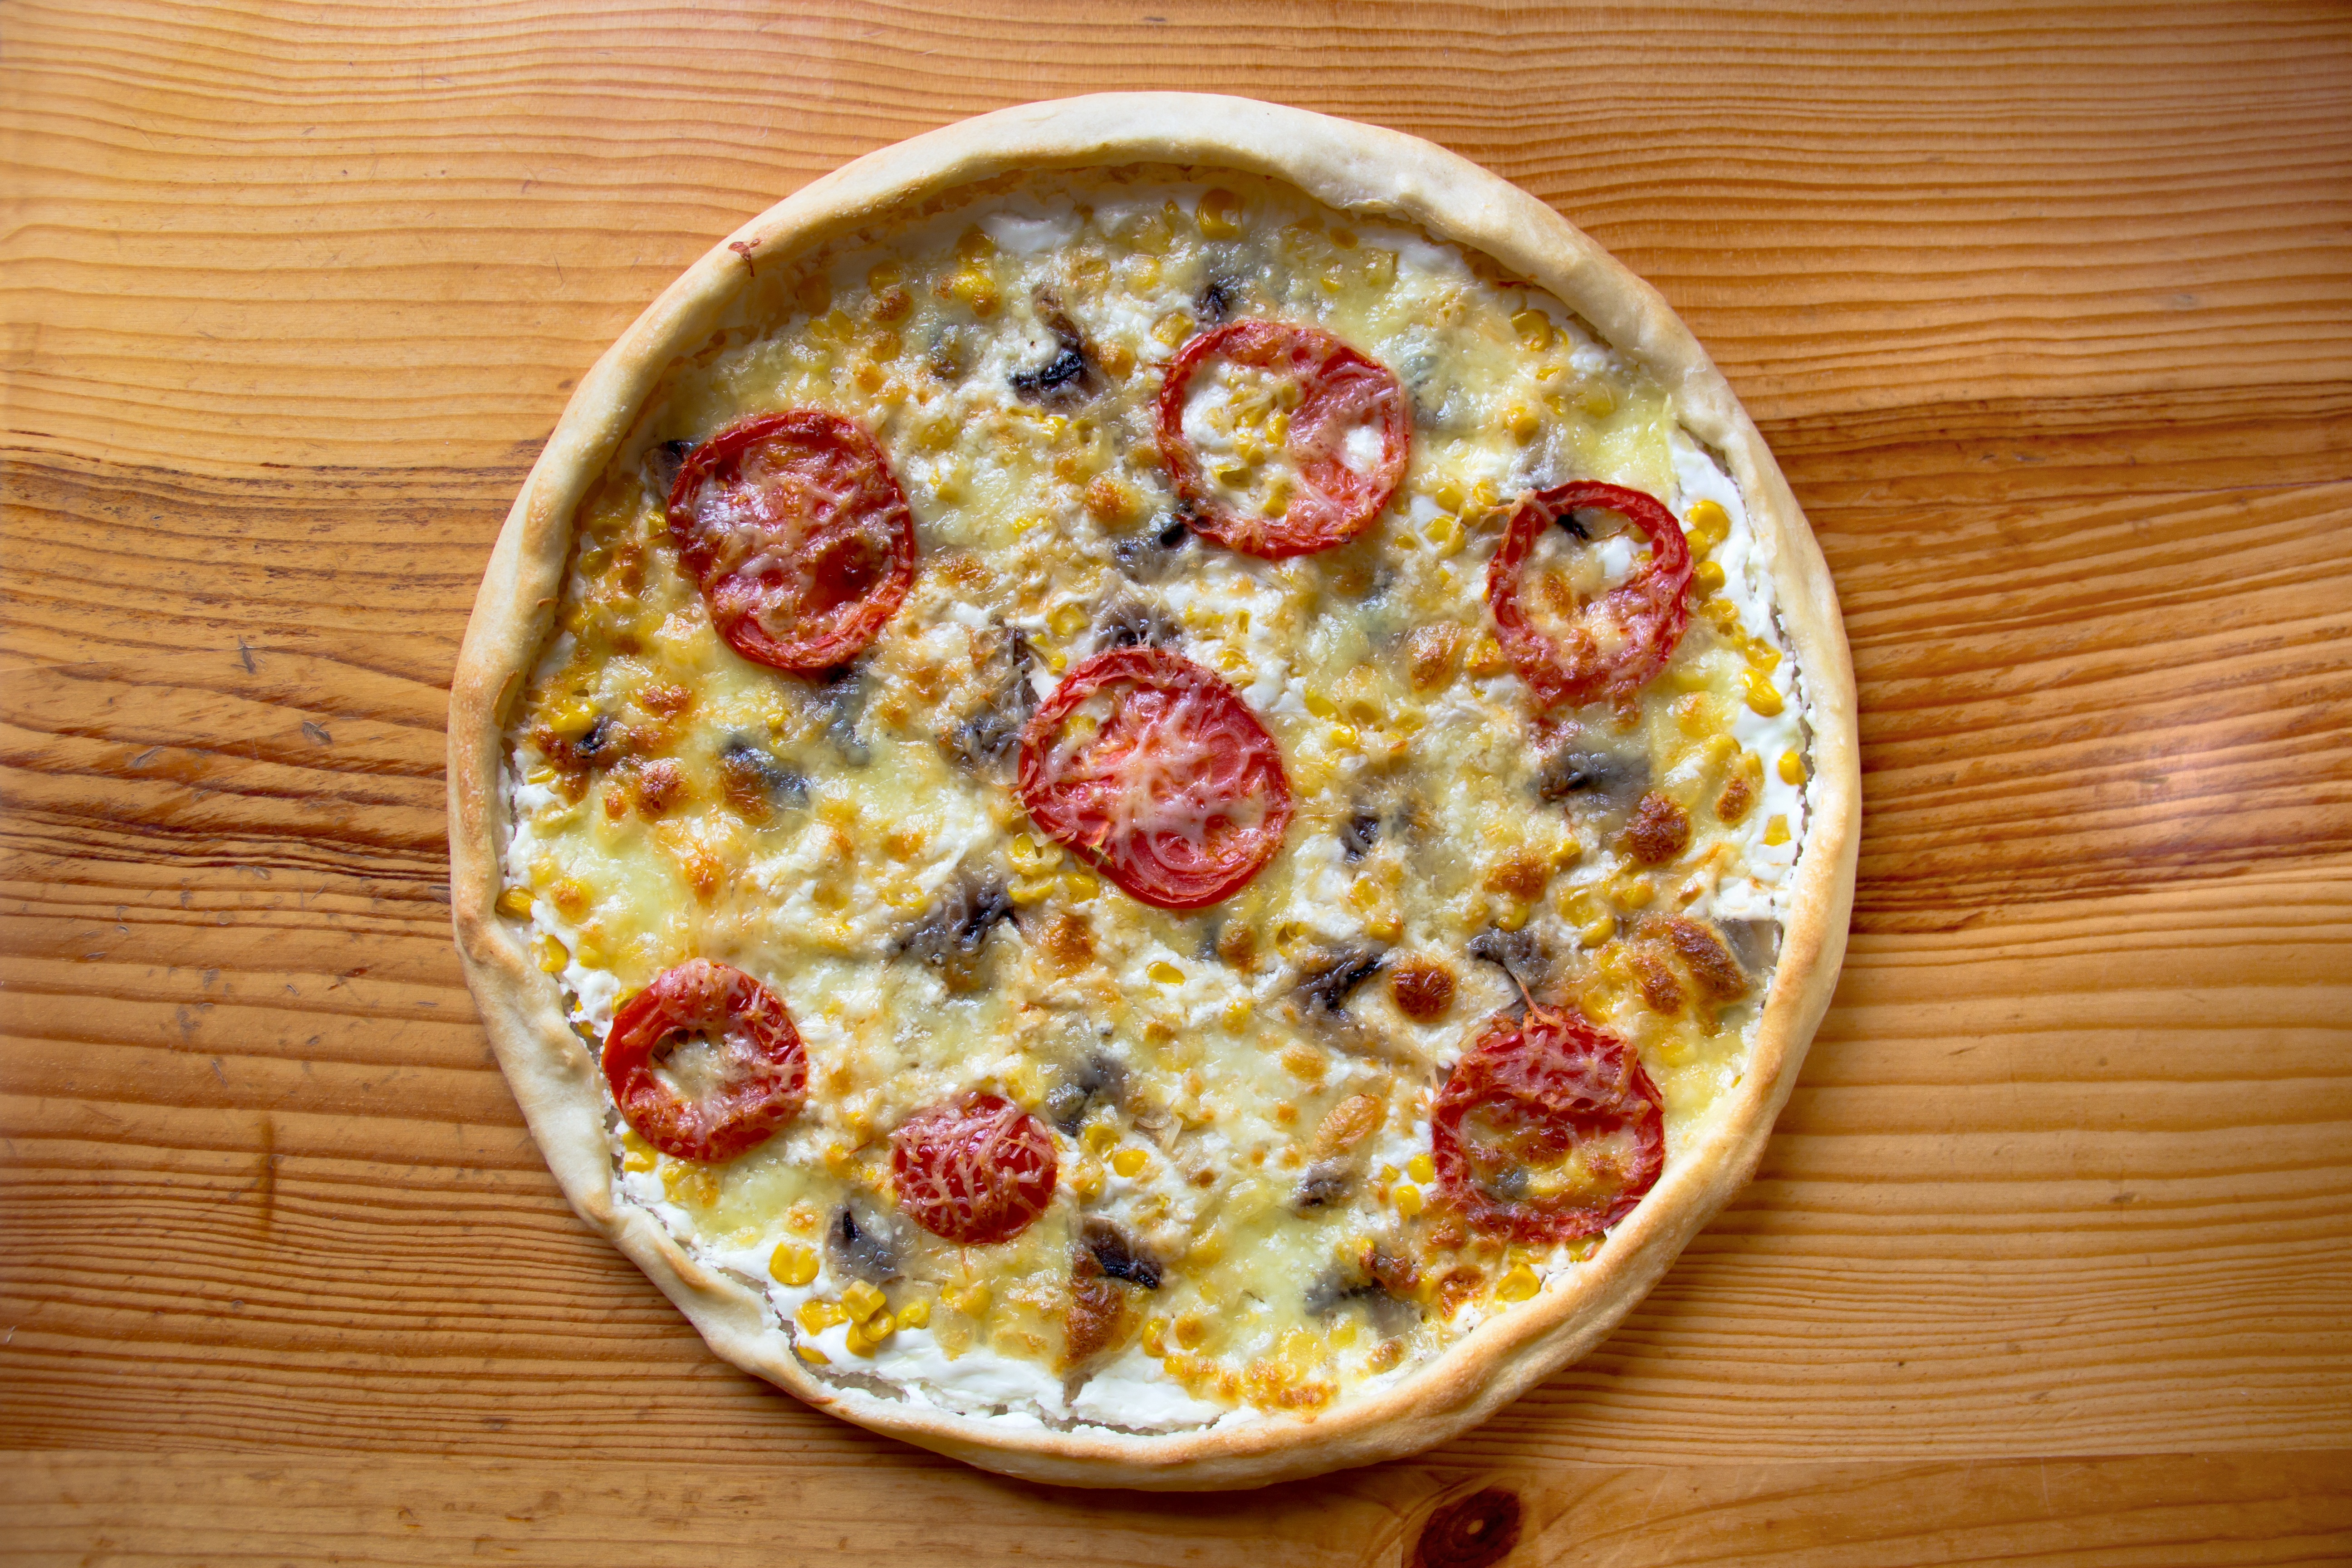
wood, round, restaurant, dish, meal, food, red, produce, vegetable, fresh, kitchen, italy, mushroom, breakfast, gourmet, snack, eat, fast food, meat, lunch, cuisine, delicious, onion, circle, pizza, cheese, tomato, dinner, hot, tasty, quiche, fast, italian, mozzarella, italian food, pizza restaurant